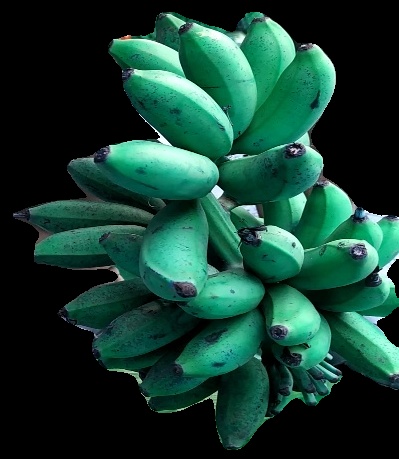
Variety: rasbale
Grade: grade3